USS Petrof Bay

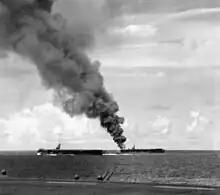
In a photograph likely taken onboard the flight deck of "Petrof Bay", the escort carriers "Santee" and "Suwannee" are depicted. The burning carrier is "Suwannee", which had been previously hit by two kamikazes.

At Pearl Harbor, "Petrof Bay" disembarked her excess aircraft, and on 12 August, she left port, as a part of Task Group 32, the Western Attack Group, assigned to the Mariana and Palau Islands campaign, but more specifically, to the planned Battle of Peleliu, codenamed Operation Stalemate II. She first headed to Guadalcanal of the Solomon Islands, anchoring in Tulagi Harbor on the afternoon of 24 August. On 4 September, having been assigned to Task Unit 32.7.2, or "Taffy 3", commanded by Rear Admiral George R. Henderson along with her sisters , which was Henderson's flagship, and , she sortied for the western Caroline Islands as a part of the Peleliu and Anguar Movement Group Number 2, screened by the s , , , and the .